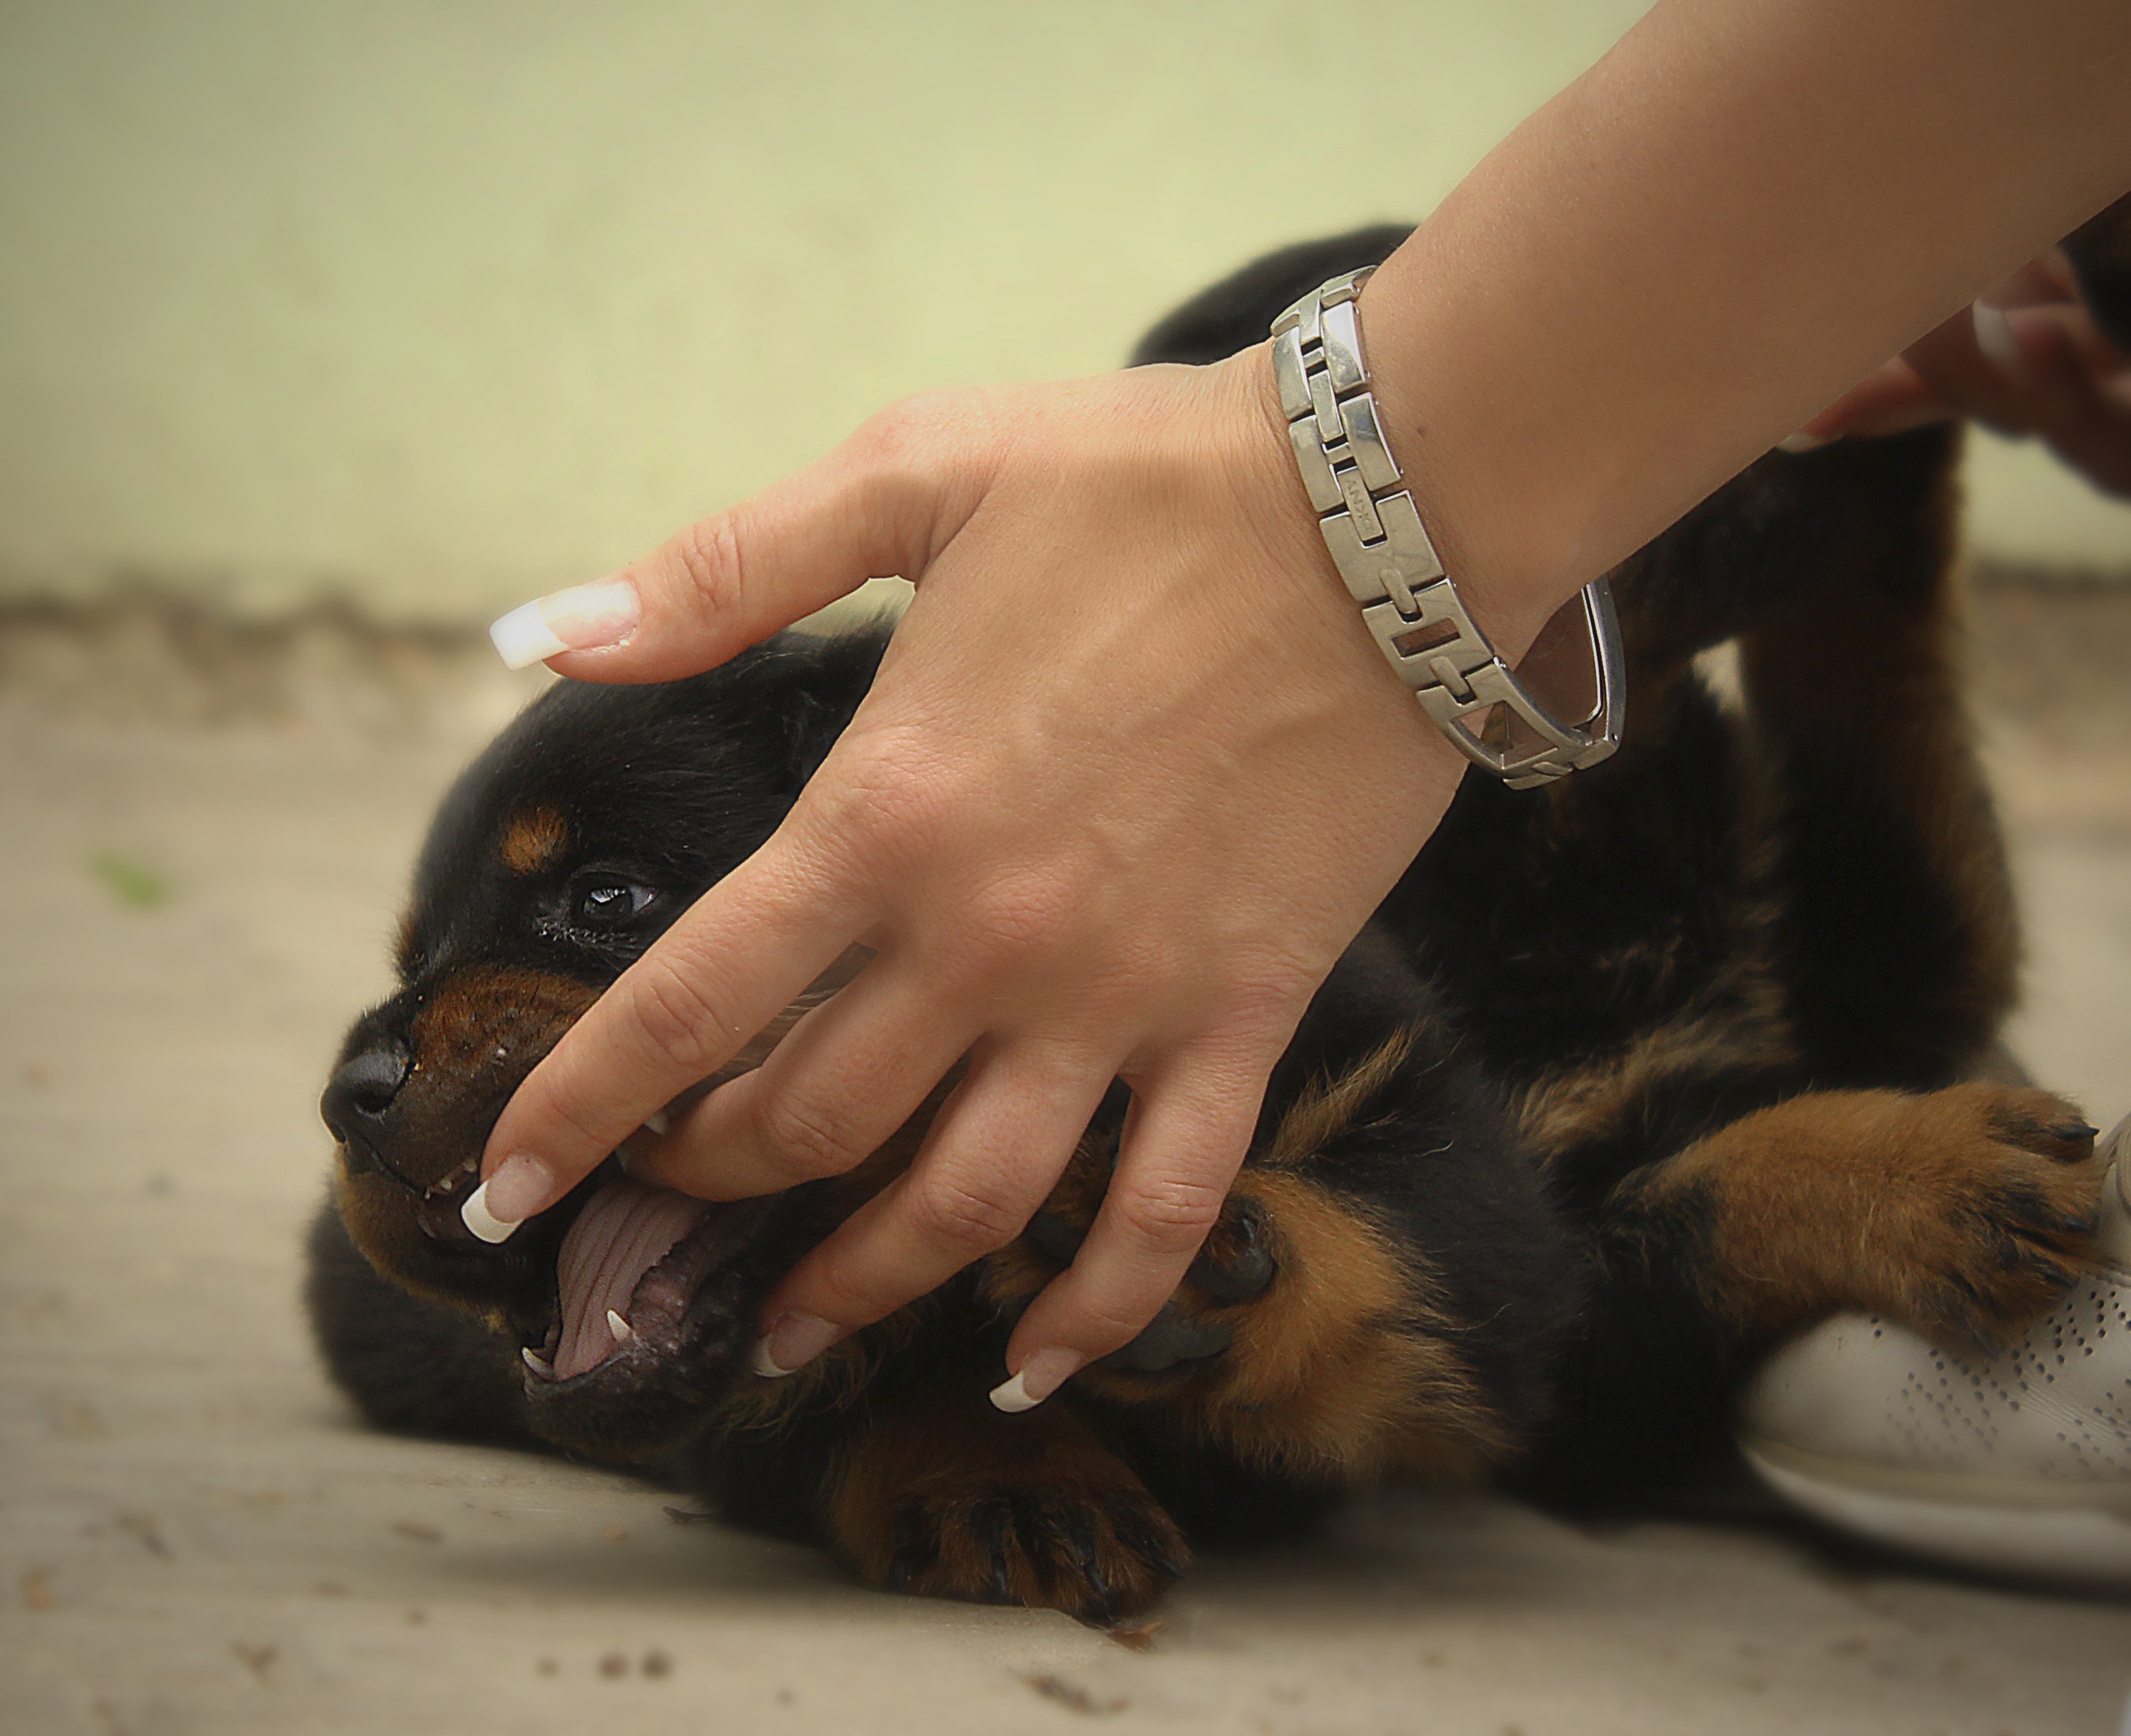
hand, nature, white, home, puppy, dog, animal, cute, leg, pet, portrait, young, small, studio, brown, mammal, black, close up, thoroughbred, dogs, one, background, happy, safety, skin, vertebrate, beautiful, meringue, puppies, rottweiler, family tree, a little, k 9, dog like mammal